Niko Nicotera

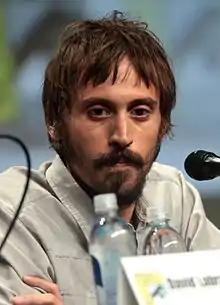
Nicotera at the 2014 Comic-Con International

Niko Nicotera is a German-born American actor best known for playing George "Ratboy" Skogstrom in the television series "Sons of Anarchy" (2011–2014).